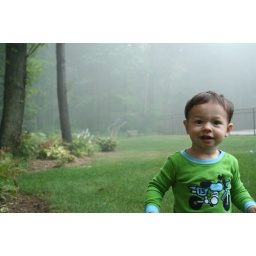
My son having fun playing in the nice grass of PA.